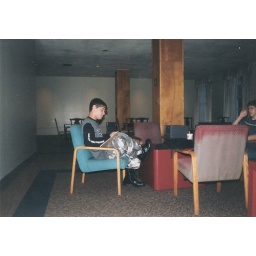
Jimi Shestina sitting in a chair writing something at Baker Center on Union Street in 2000.